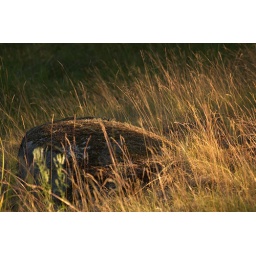
A rock resting amidst the grass in the golden morning sun.